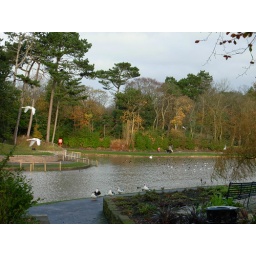
Swans in flight amongst the golden trees